Kenny Irwin Jr.

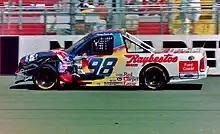
Irwin's 1997 truck

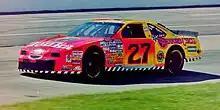
Irwin's 1997 Winston Cup car

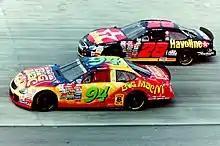
Irwin (No. 28) racing Matt Kenseth at Dover, 1998

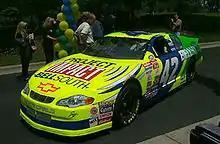
Irwin's Project Impact car, May 2000

Irwin began his major-league NASCAR career in the Craftsman Truck Series. He made his debut in that series in 1996 at Phoenix International Raceway, driving the No. 26 Ford F-150 for MB Motorsports. He started and finished 32nd after an engine failure. In his second start at Richmond International Raceway, he won the pole in the No. 62 Raybestos Ford for Liberty Racing, finishing fifth in the event.